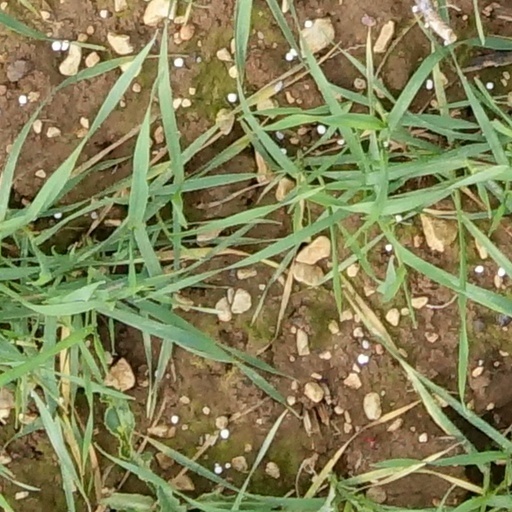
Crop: wheat